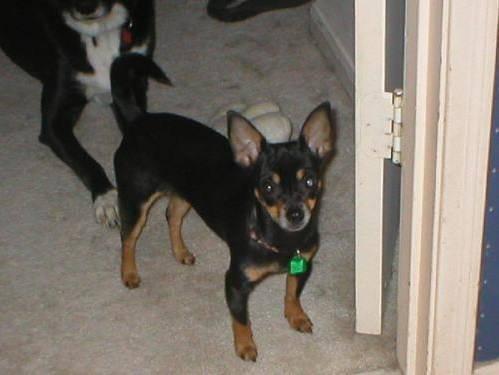
dog